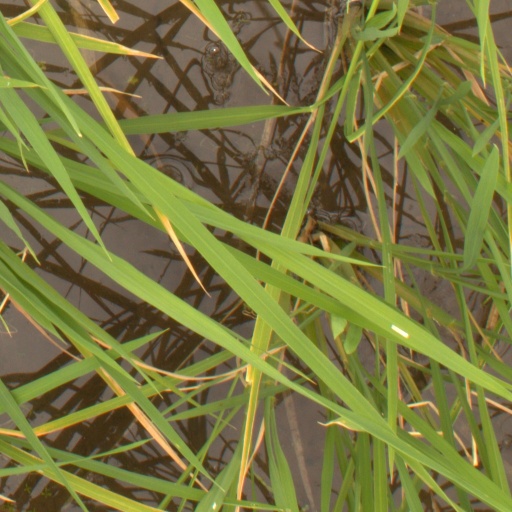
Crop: rice